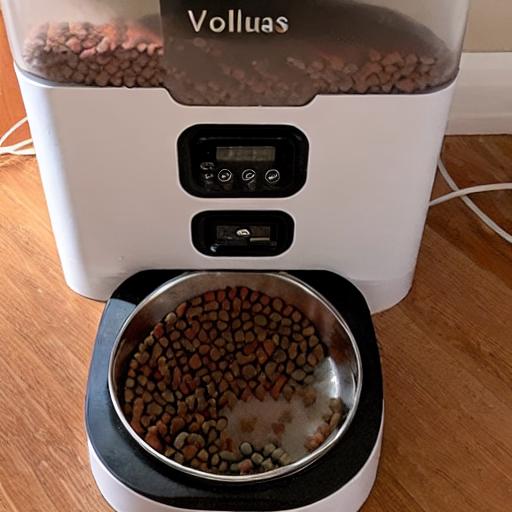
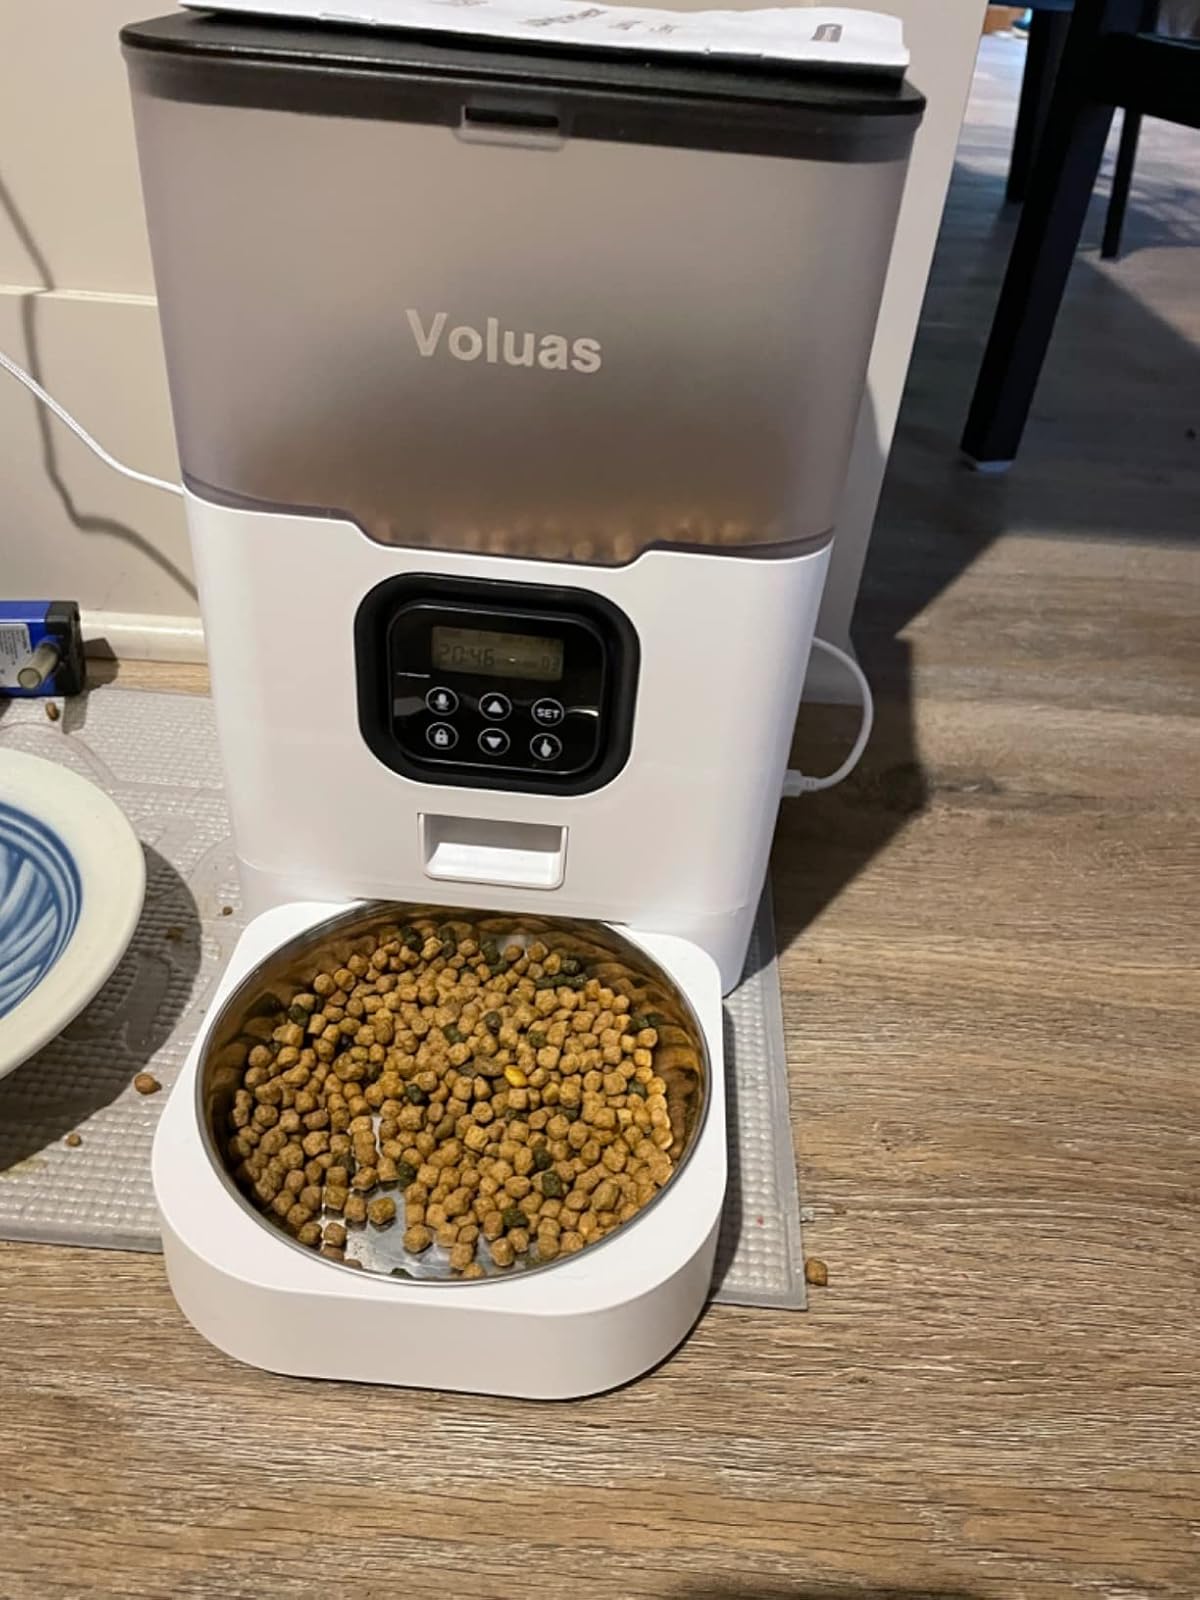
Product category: items_feeder
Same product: no